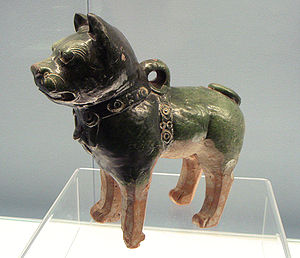
Han-dynastiet / Historie / Østlige Han
En grønglaseret porcelænshund fra det østlige Han, 25-220 e.Kr.
Han-dynastiet var et af Kinas længstvarende og mægtigste dynastier, som, bortset fra Xin-dynastiet under Wang Mangs interregnum, havde magten fra 206 f.Kr. til 220 e.Kr. Dette dynasti har givet navnet til hankineser, det vil sige den befolkningsgruppe, som udgør flertallet af befolkningen i dagens Kina. Under Han-dynastiet blev konfucianismen statsreligion, og Kinas indflydelse blev udstrakt til Vietnam, Centralasien, Mongoliet og Korea.